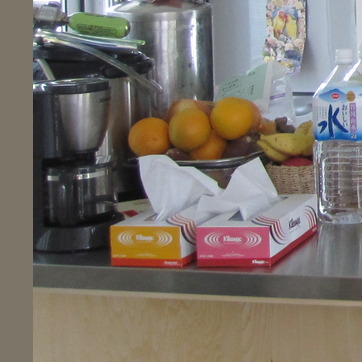
Material: paper